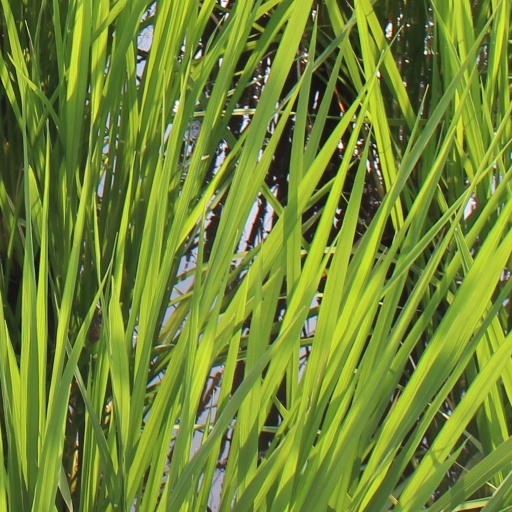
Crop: rice